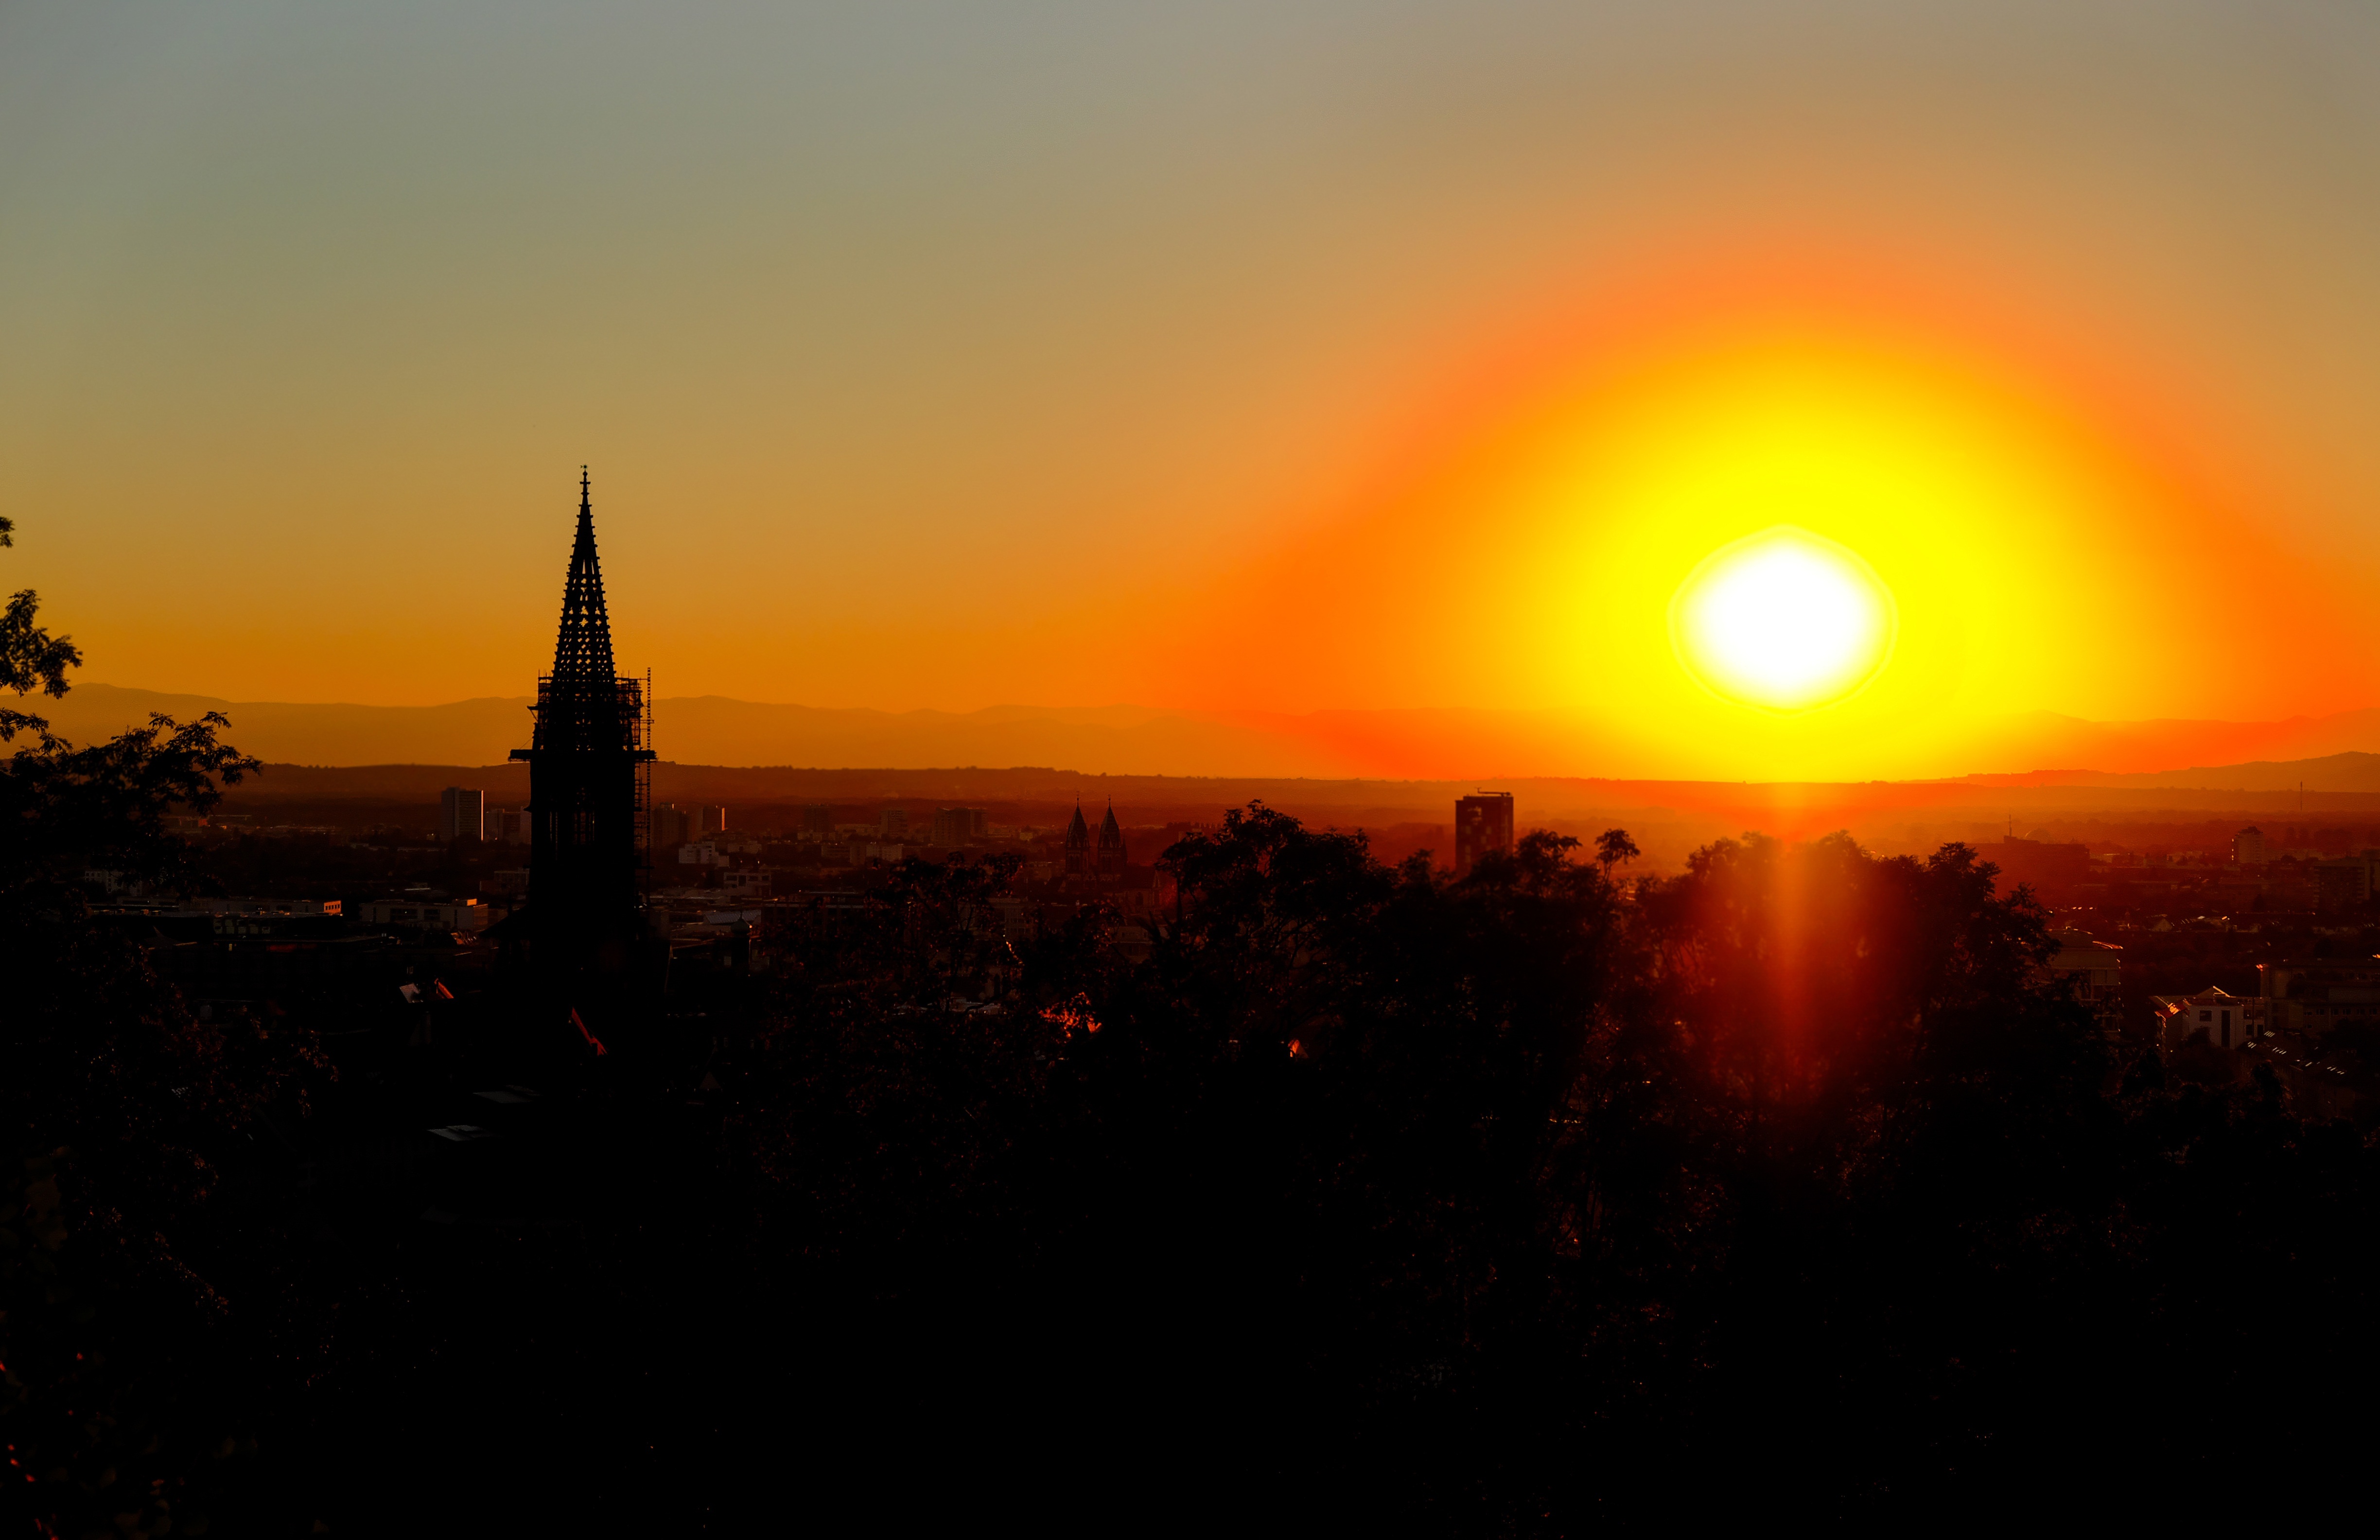
horizon, glowing, sun, sunrise, sunset, white, sunlight, morning, dawn, dusk, swim, evening, orange, yellow, freiburg, afterglow, natural phenomenon, munster, atmospheric phenomenon, red sky at morning